Samuel Taylor Coleridge

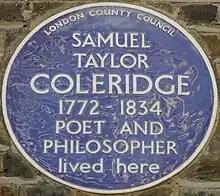
Blue plaque, 7 Addison Bridge Place, West Kensington, London

In 1804, he travelled to Sicily and Malta, working for a time as Acting Public Secretary of Malta under the Civil Commissioner, Alexander Ball, a task he performed successfully. He lived in San Anton Palace in the village of Attard. He gave this up and returned to England in 1806. Dorothy Wordsworth was shocked at his condition upon his return.